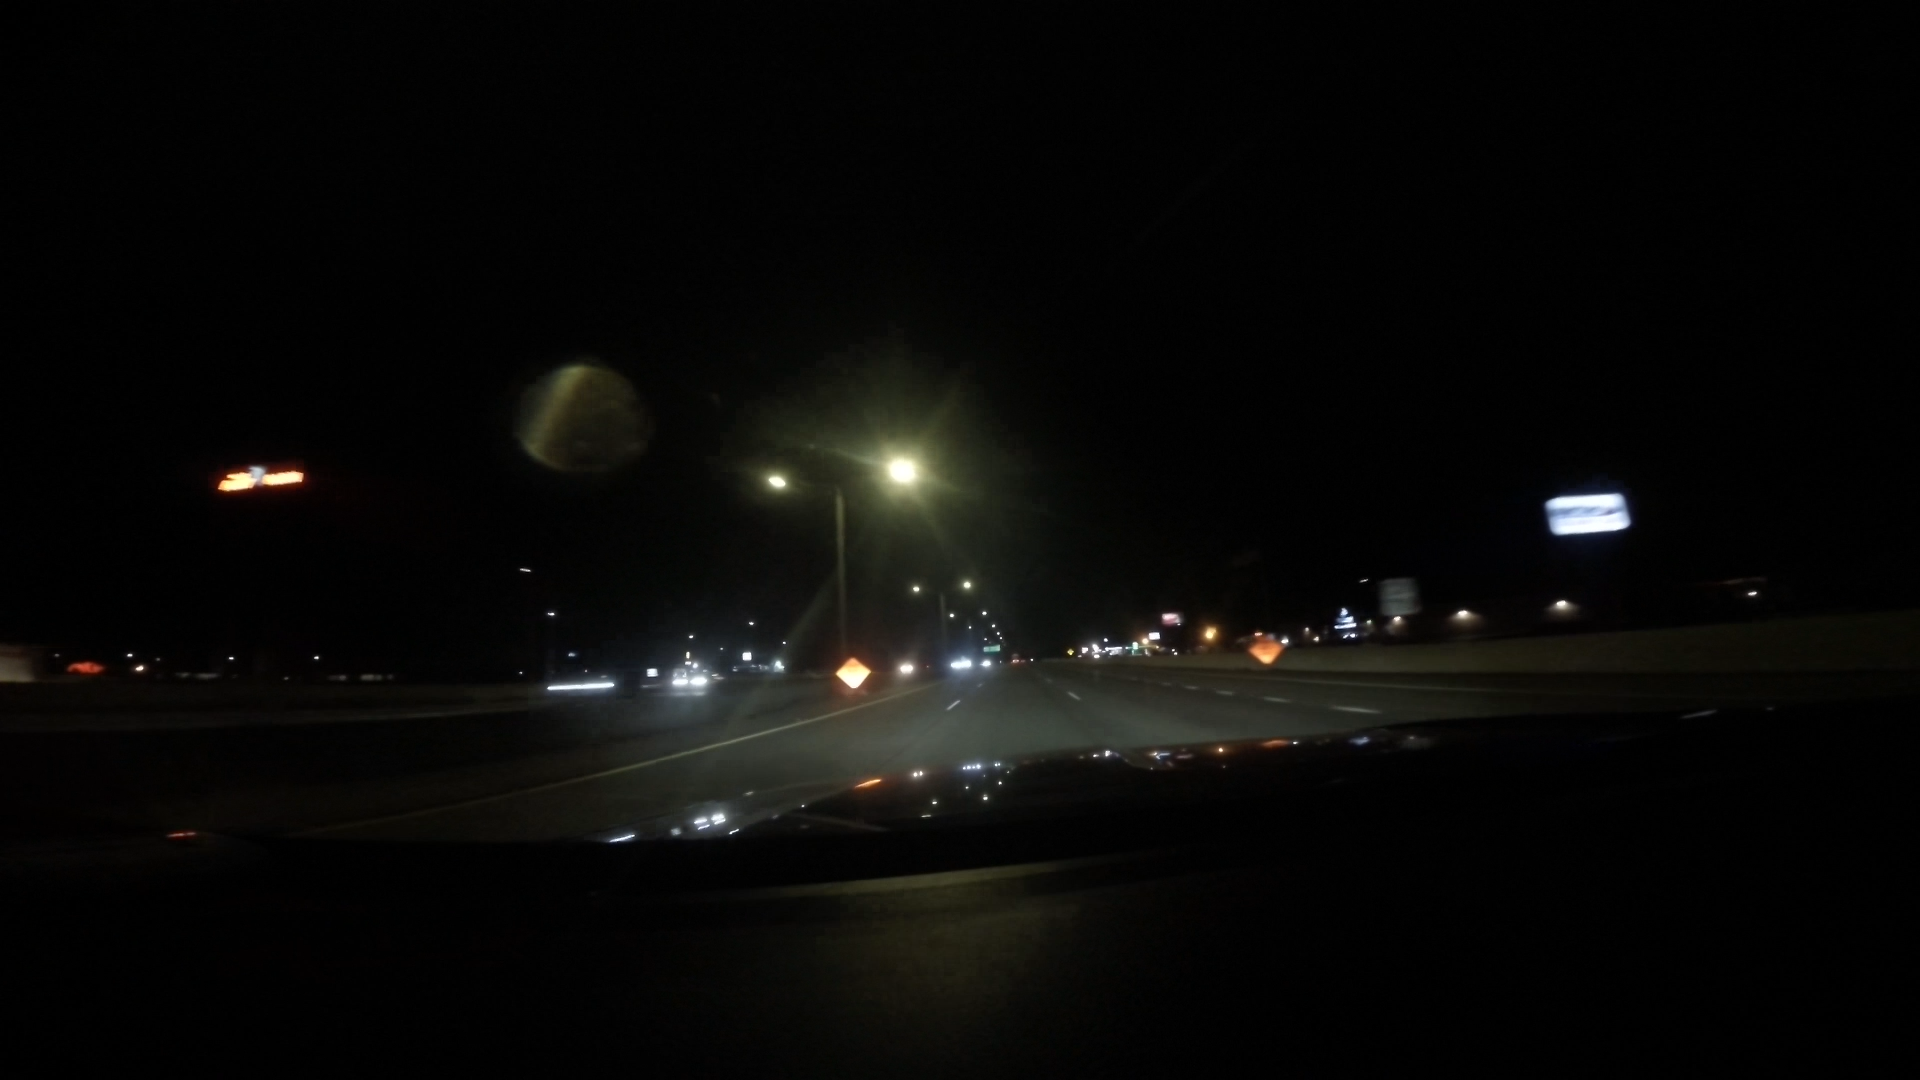
Speed limit sign label: mph70